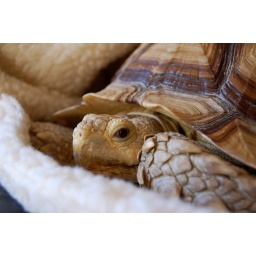
Turtle ponders why he woke up on Chad's couch instead of at home in his cat bed.